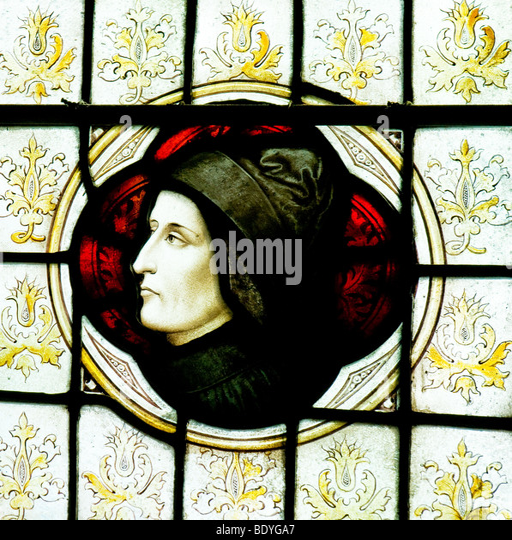
a stained glass window depicting theologian .